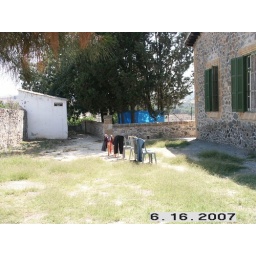
There were several bathrooms in the white building in the back. Under the sign were some shot gun marks in the wall.